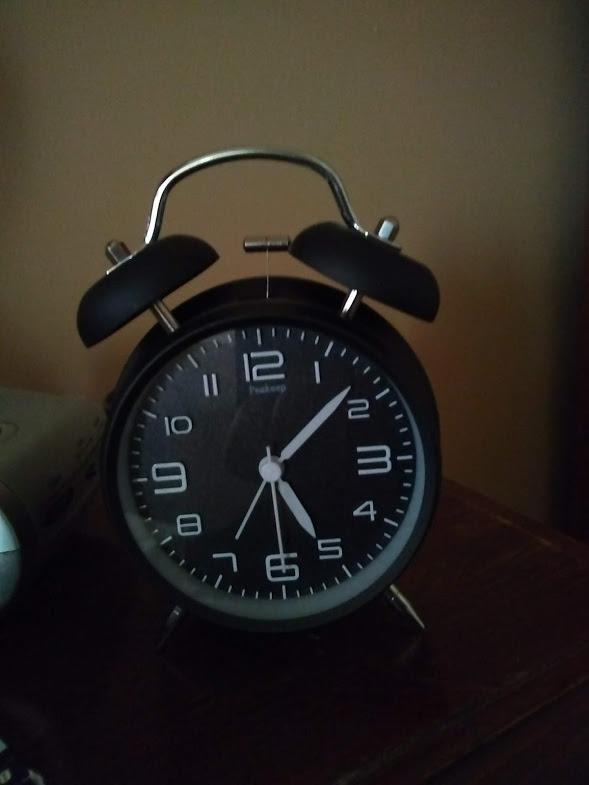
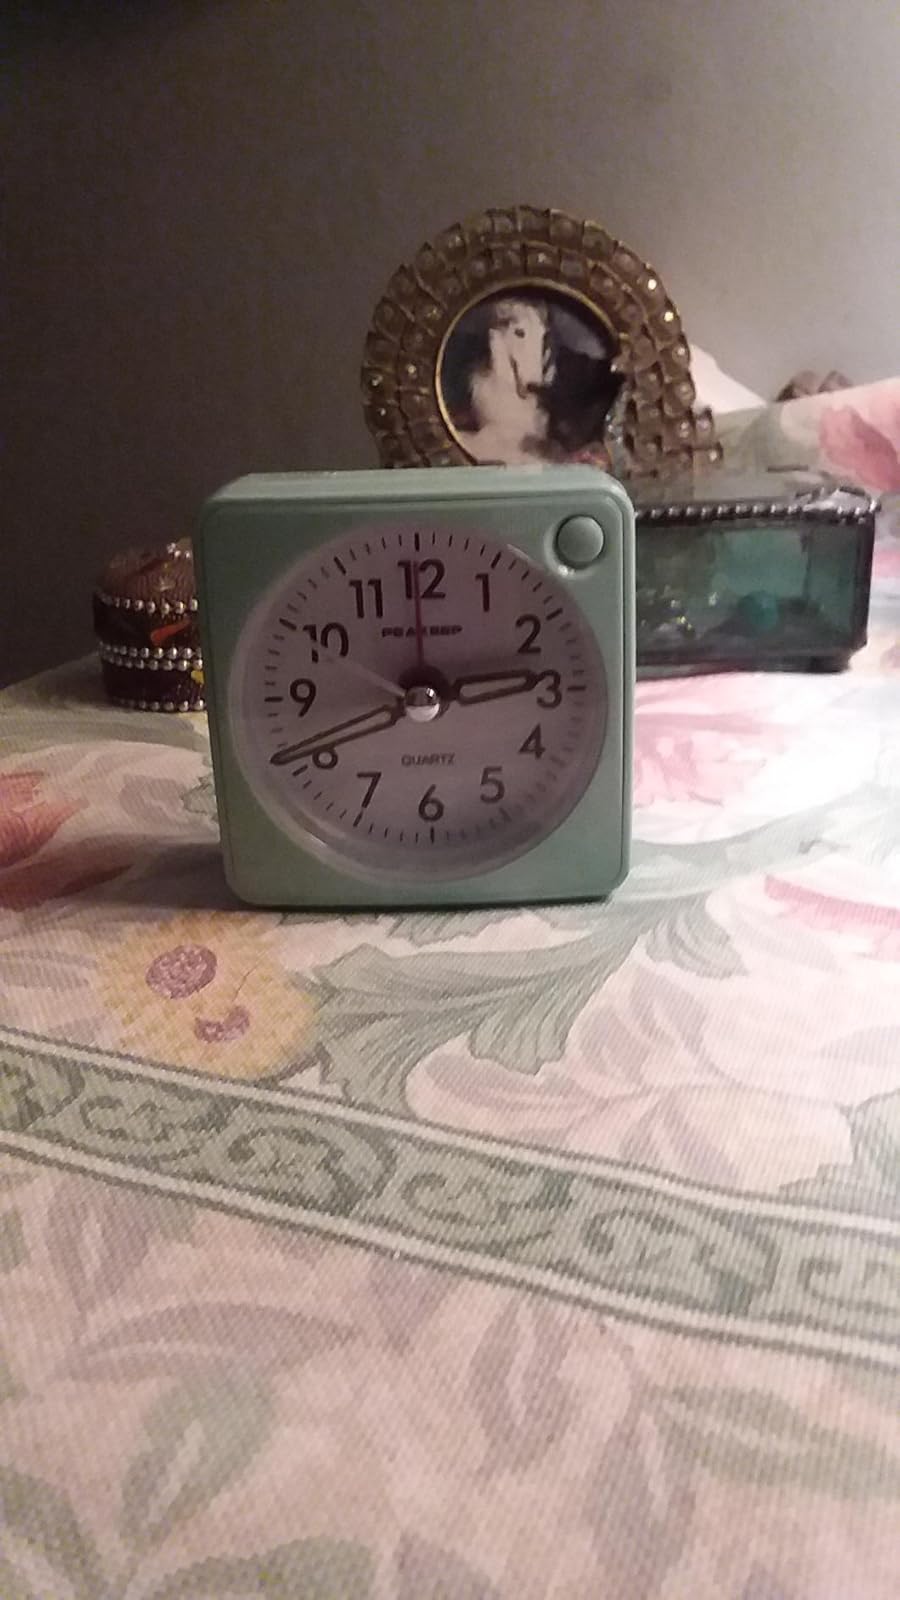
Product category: clock
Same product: no